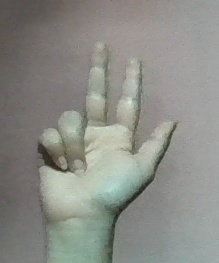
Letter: al